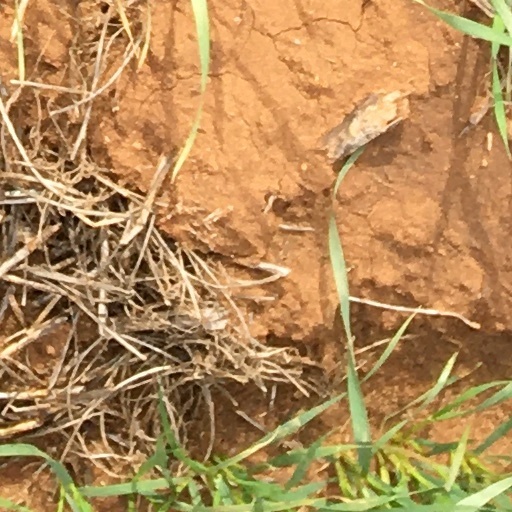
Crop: wheat